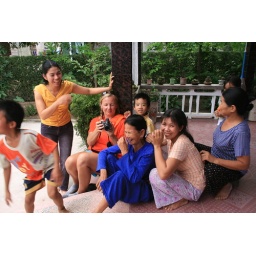
The girls sitting around after dinner with many of the neighbors.